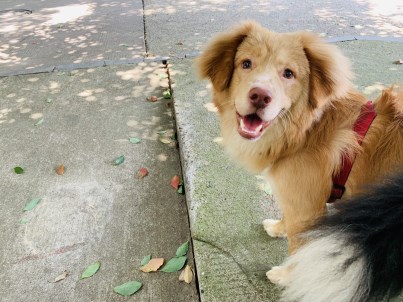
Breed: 5355-n000126-golden_retriever